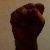
The image shows a hand gesture representing the letter 'S' in Indian Sign Language.